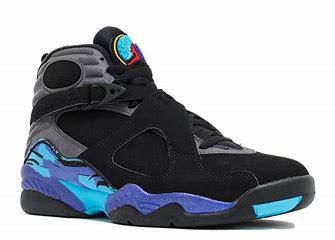
Brand: Jordan
Model: 8 Retro